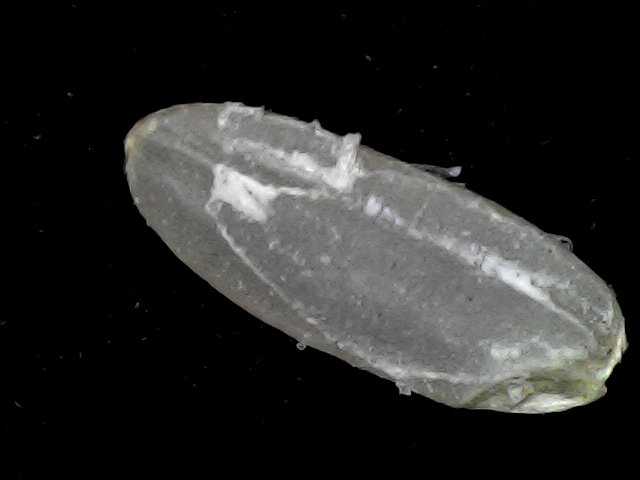
Rice variety: BD72